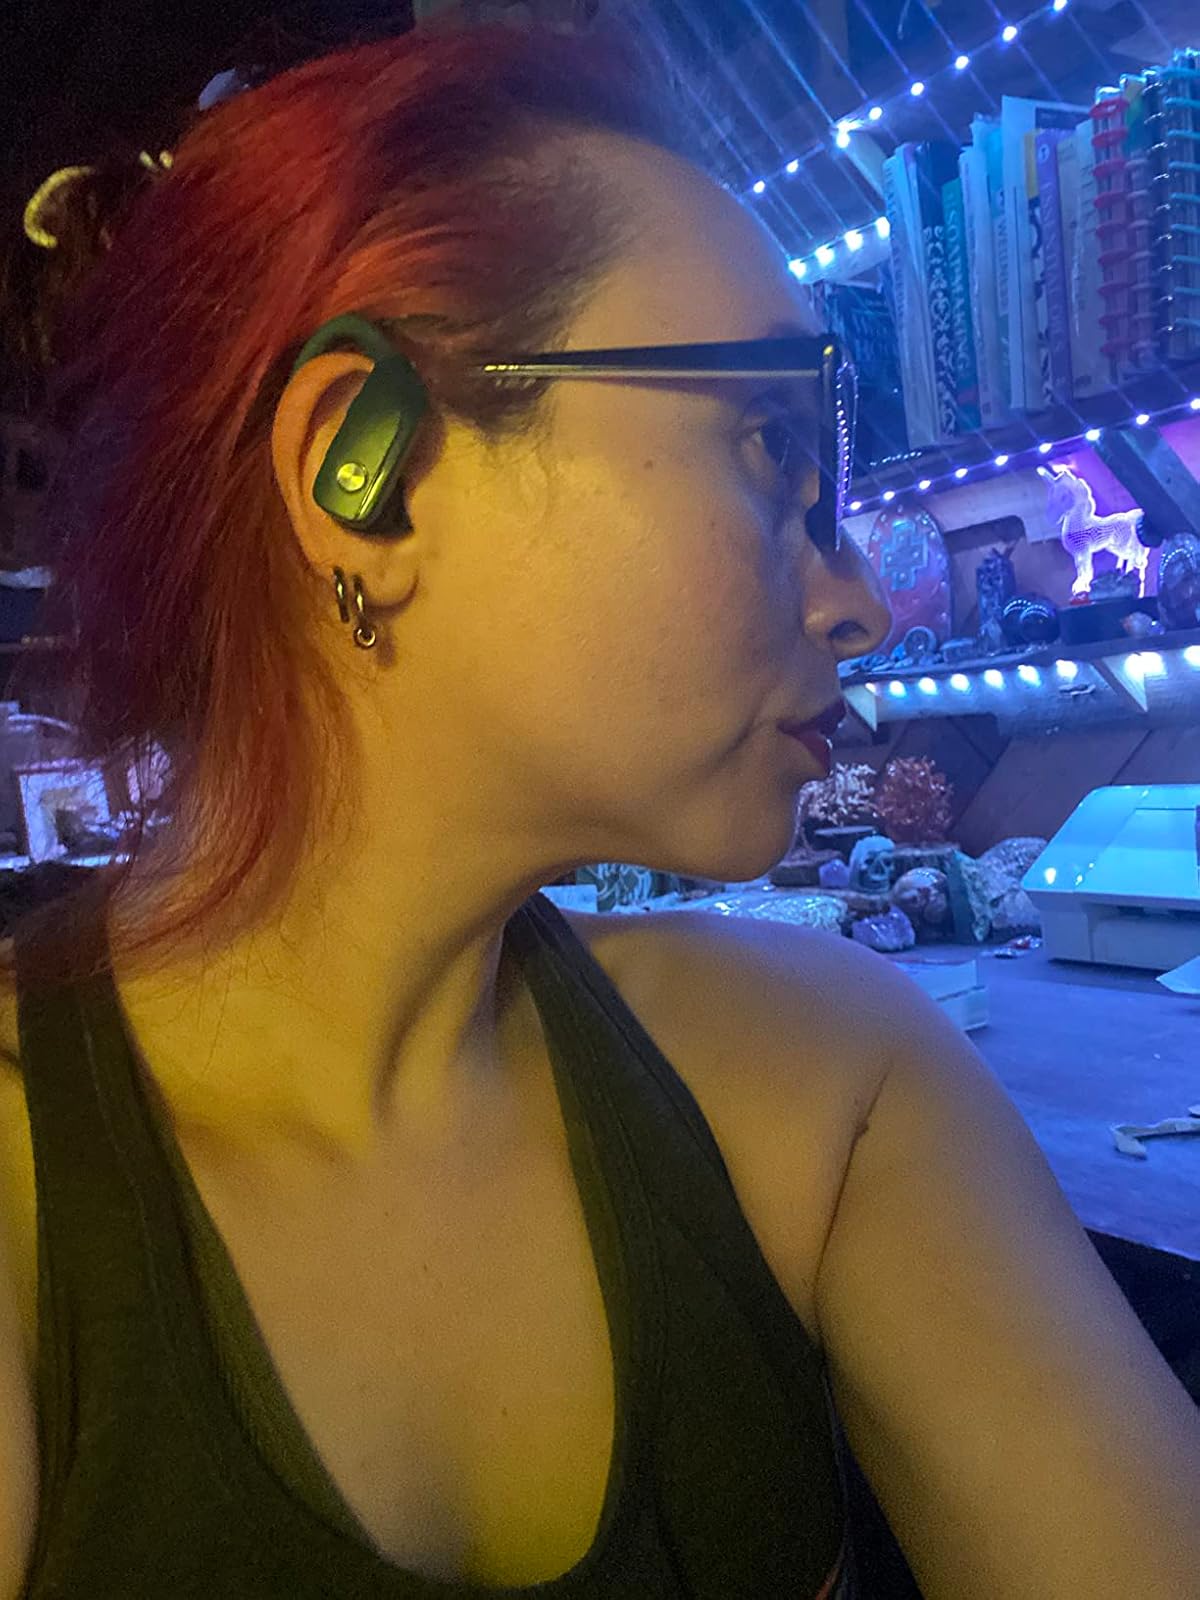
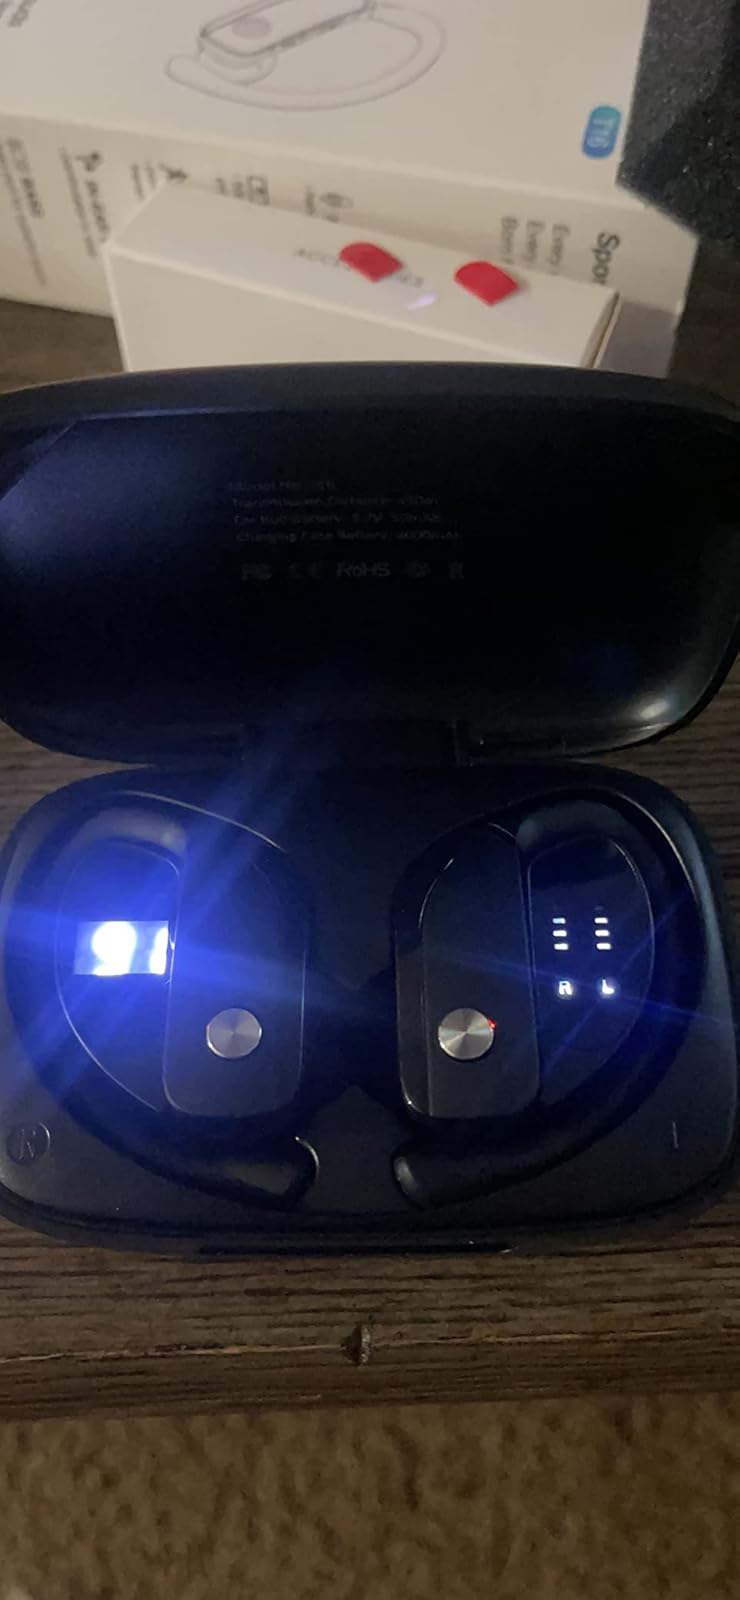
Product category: earbuds
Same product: no